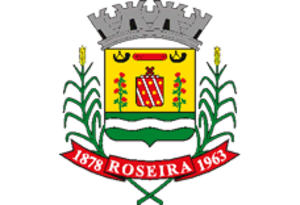
Roseira est une municipalité brésilienne de l'État de São Paulo et la Microrégion de Guaratinguetá.